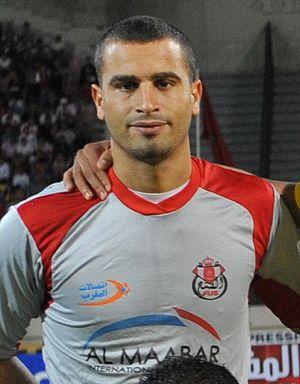
Issam Badda, est un footballeur international marocain. Il est évolue actuellement au poste de gardien de but.
Jamal Sellami, né le 6 octobre 1970 à Casablanca, est un footballeur international marocain reconverti en entraîneur. Durant sa carrière de joueur, qui s'étend de 1991 à 2004, il évolue au milieu de terrain, et parfois en défenseur central. Depuis novembre 2019, il est l'entraîneur du Raja Club Athletic, club où il a joué une grande partie de sa carrière.